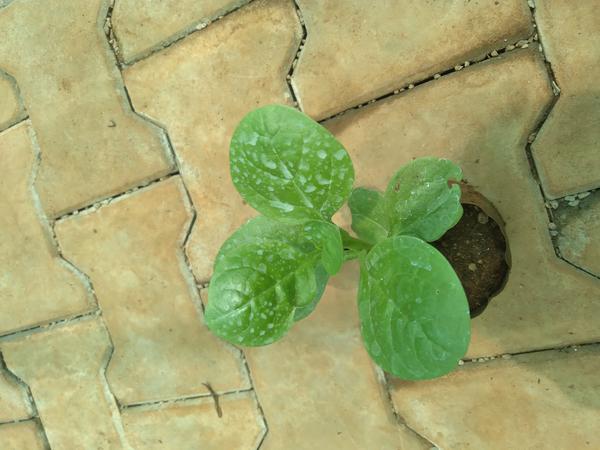
Plant: Basale